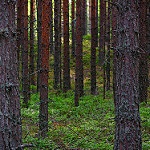
Label: forest